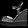
Label: Sandal